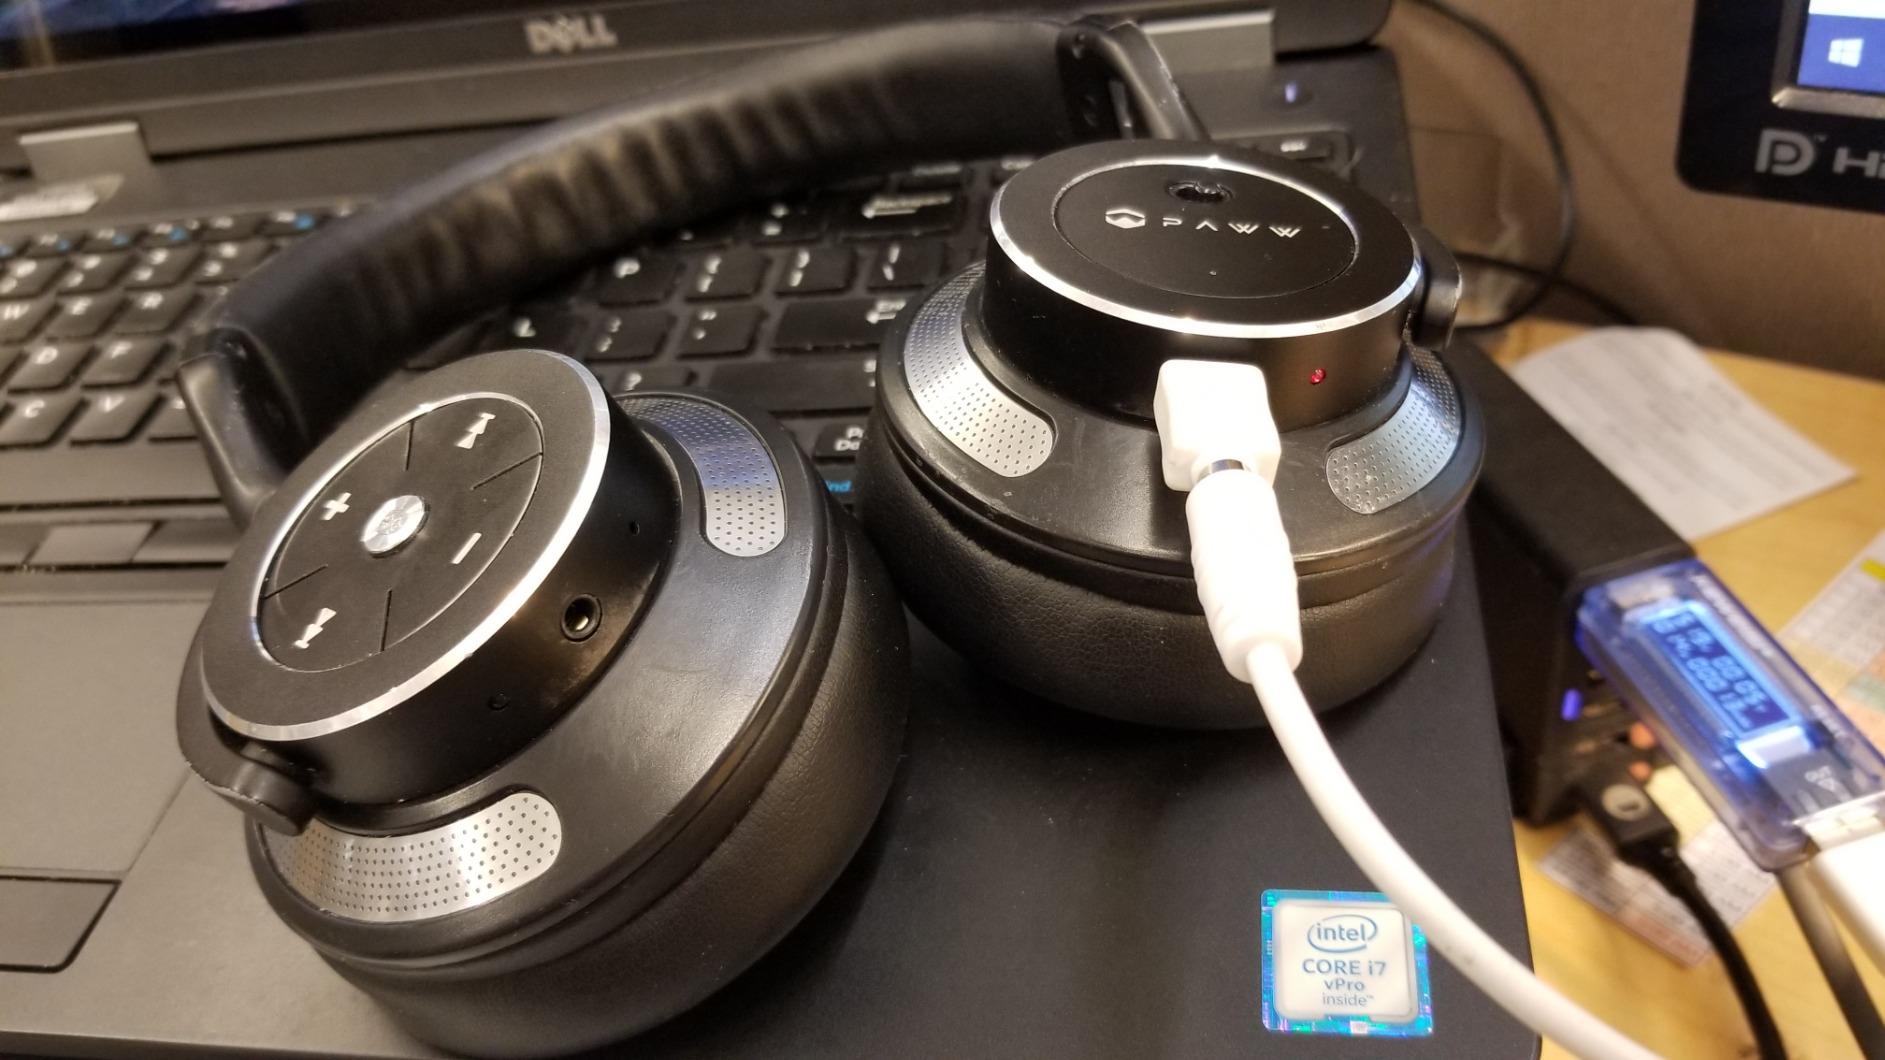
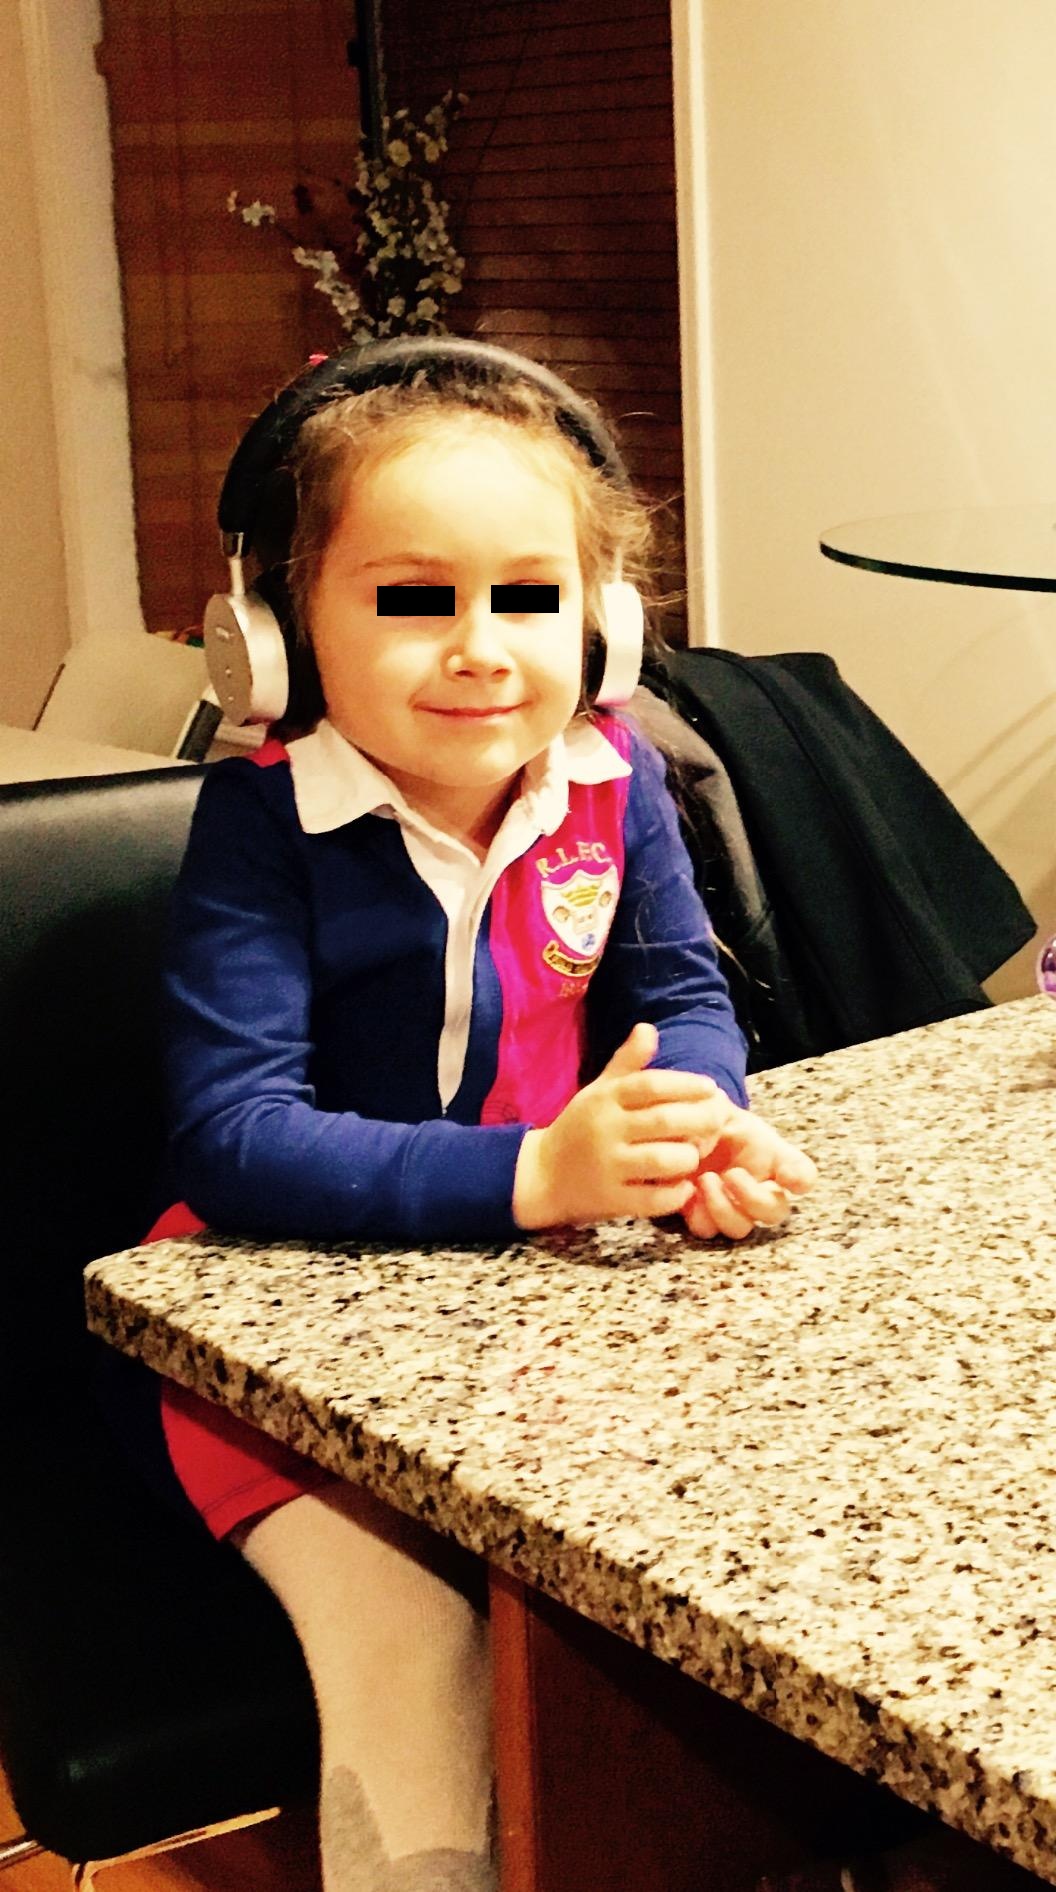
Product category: headphones
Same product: no